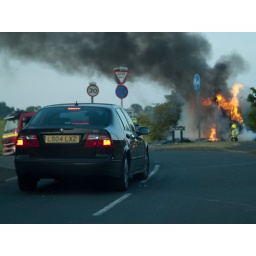
Came across a truck fire in wakefield west yorkshire. This car had just screeched to a halt.